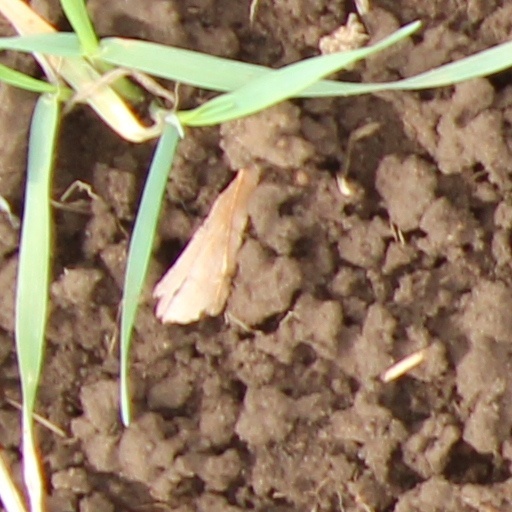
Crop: wheat